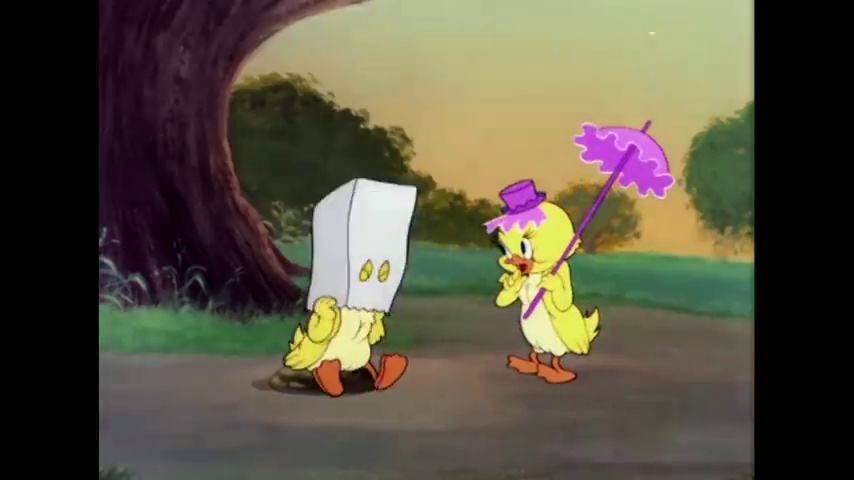
Portrait style: Cartoon Portrait